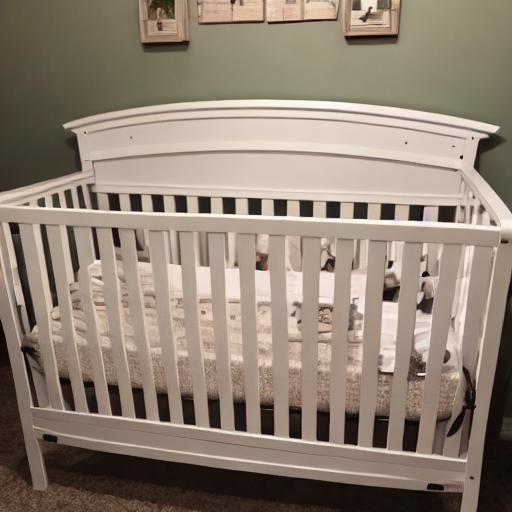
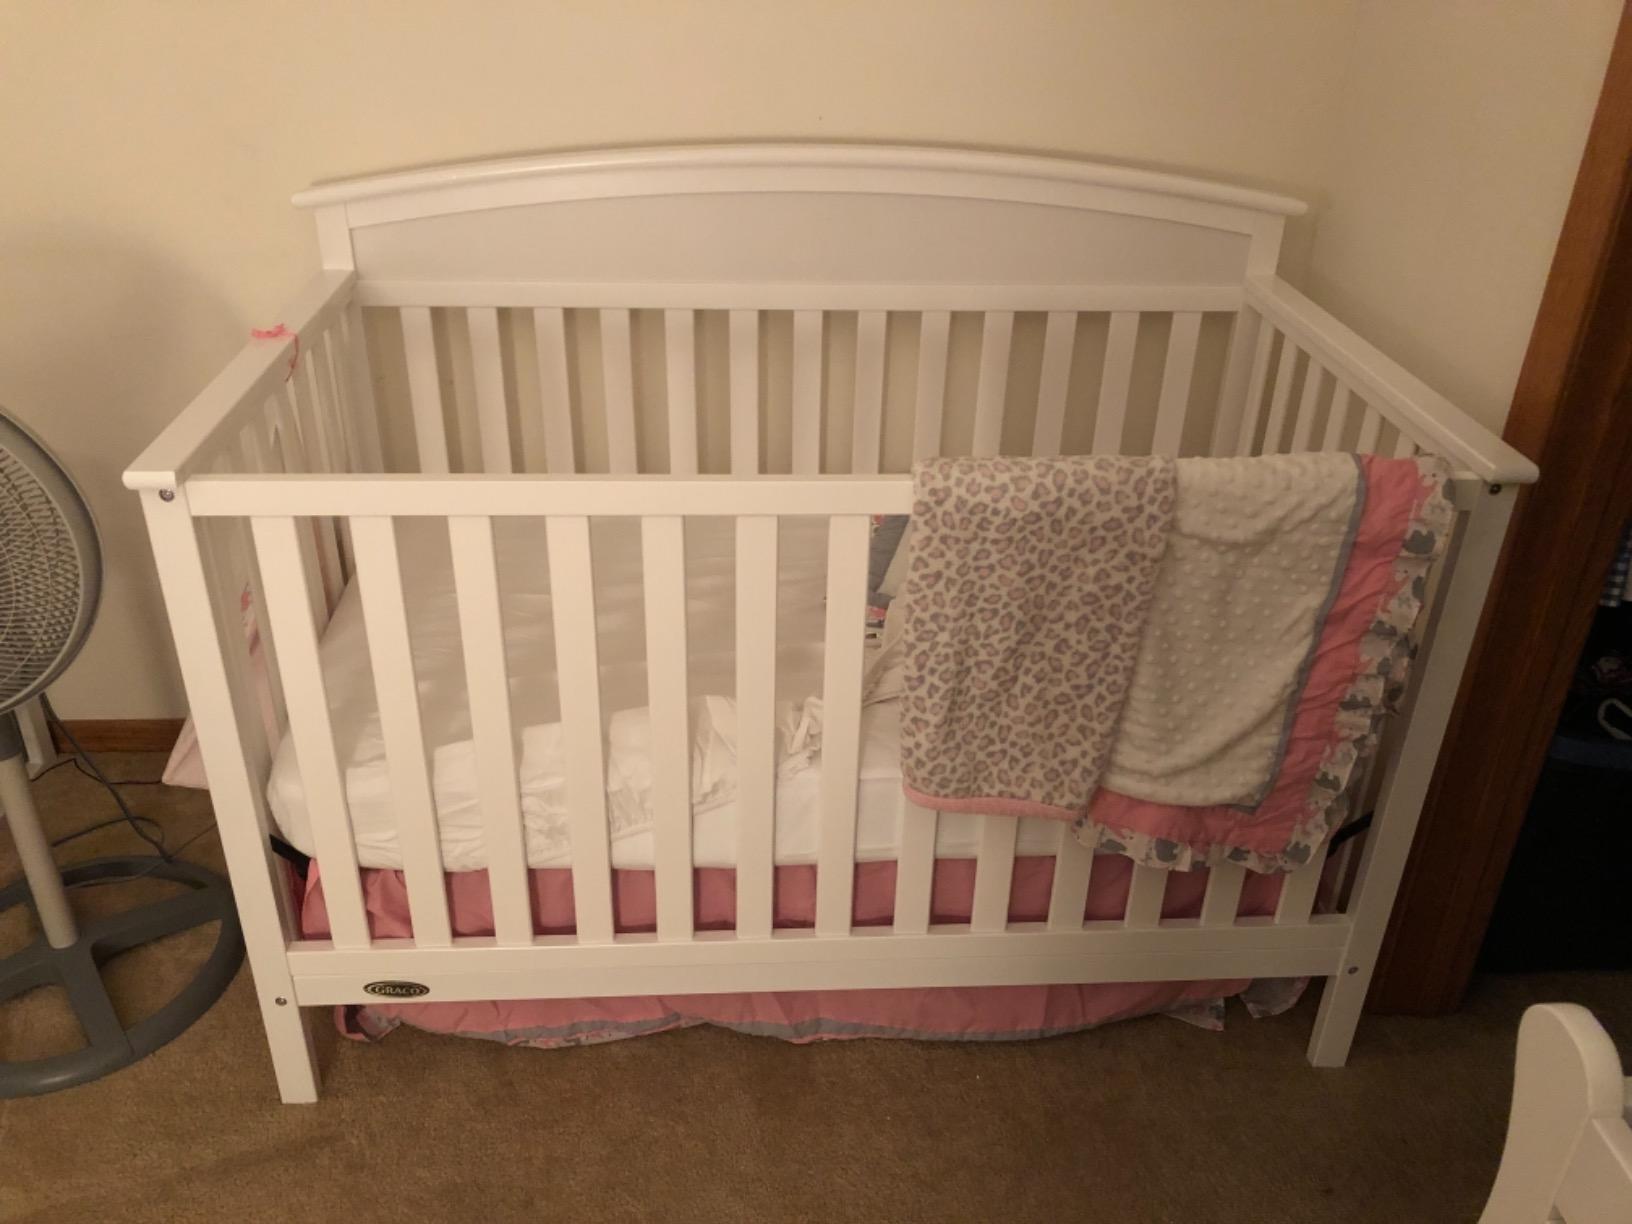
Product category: products_crib
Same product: no